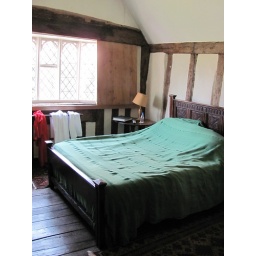
Sliding wooden shutters take the place of curtains in the bedroom and bathroom.